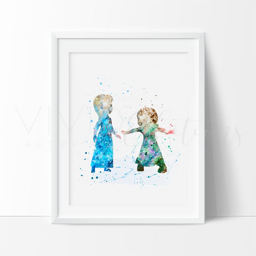
description - specs - processing + shipping - break away from the mold of big - box stores with this original and unique art illustration which is sure to make your room stand out from the crowd .